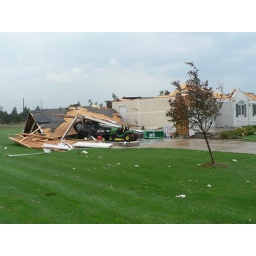
this house was on my street hit by tornado june 1 2007 Fruitland Iowa